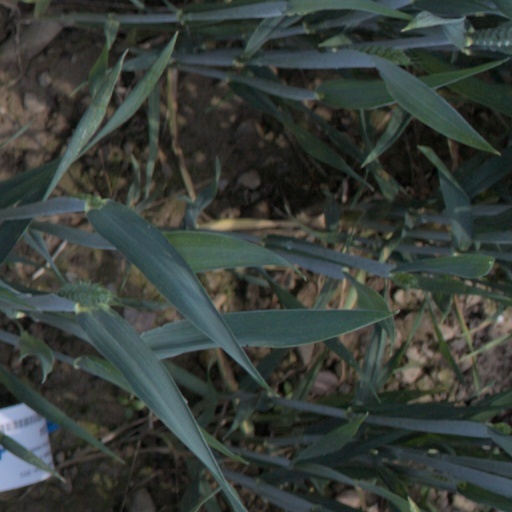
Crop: wheat